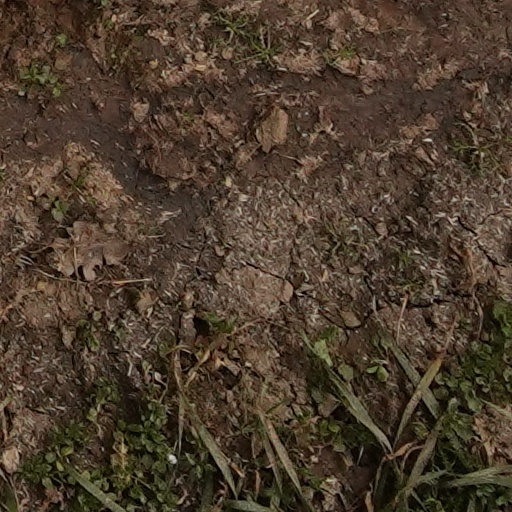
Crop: wheat